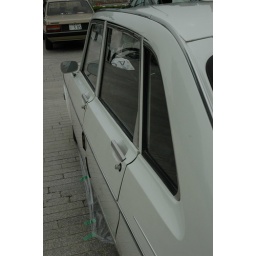
Scenery of event of French car &amp;quot;French French 2008&amp;quot; held in Yokohama red brick warehouse on June 28.